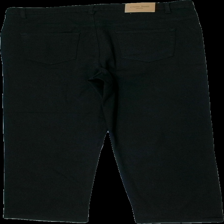
View: back
Type: Jeans
Category: Men
Brand: Not in the list
Brand text on label: Crome jeans
Colors: Black
Material: unknown
Cut: Regular
Season: All
Price range: 100-150
Recommended usage: Reuse
Description: Black jeans